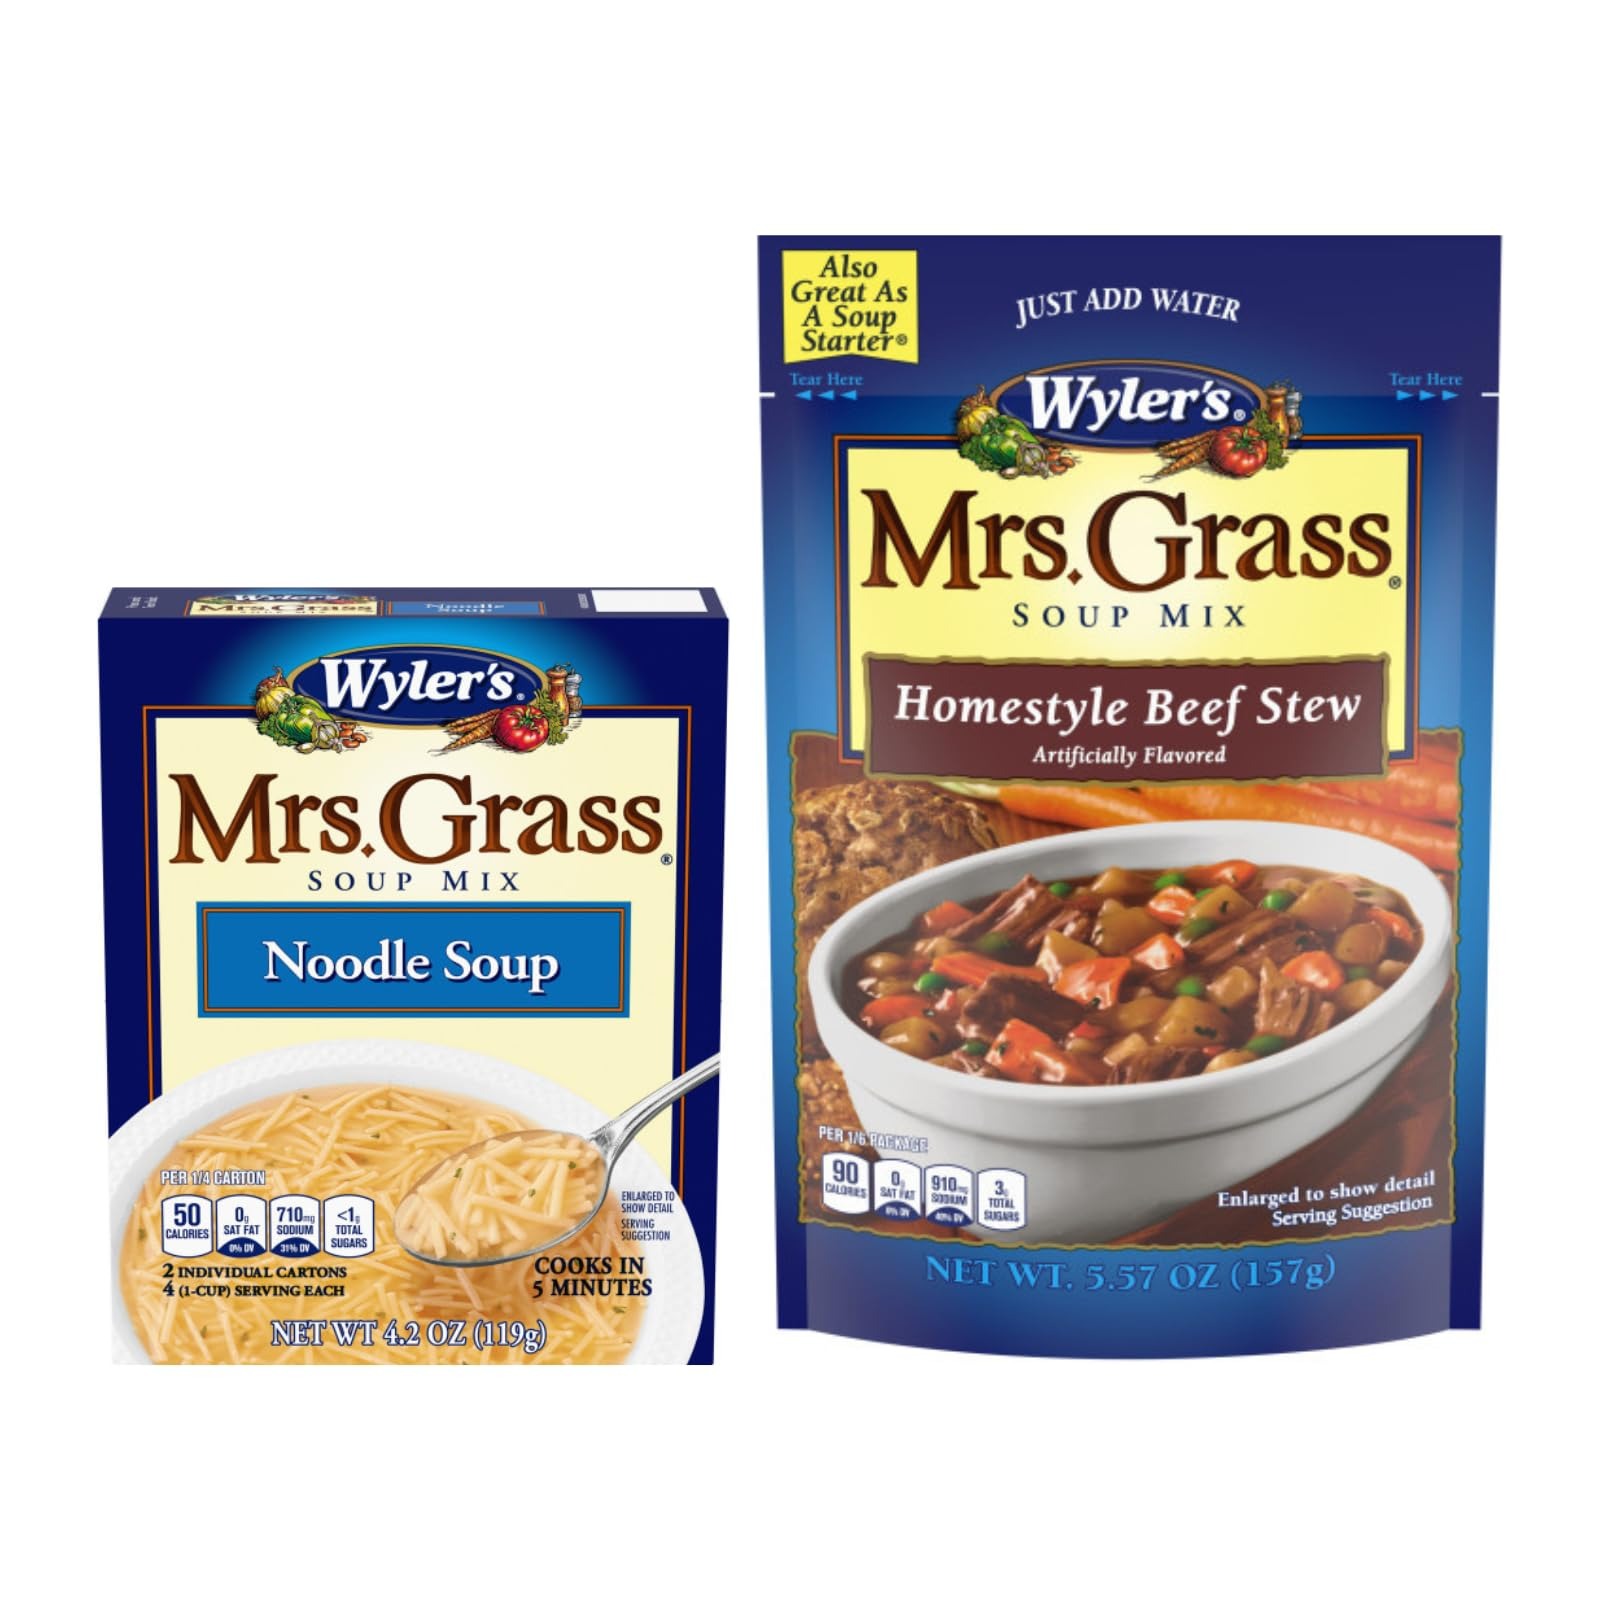
Item Name: Mrs. Grass NOODLE SOUP Mix 4.2 OZ.(4 Boxes)
Value: 16.8
Unit: Ounce

Price: 18.99